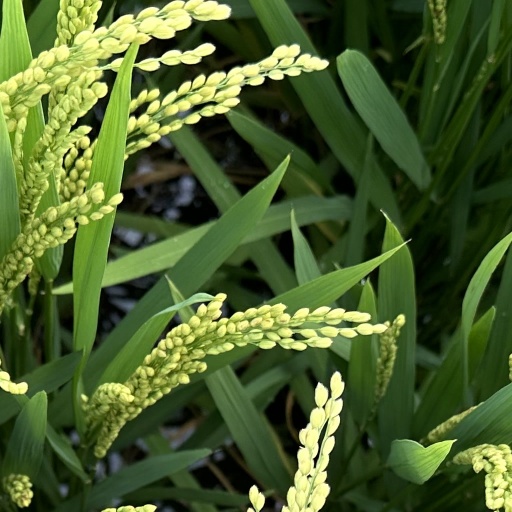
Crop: rice